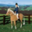
Label: horse